Davey Payne

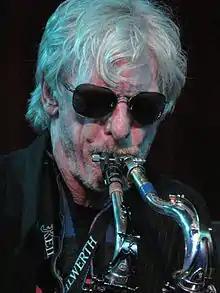
Payne at Water Rats, 2011

David Stanley Payne (born 11 August 1944) is an English saxophonist best known as a member of Ian Dury's backing band The Blockheads, and for his twin saxophone solo on their 1978 UK No. 1 single "Hit Me with Your Rhythm Stick".